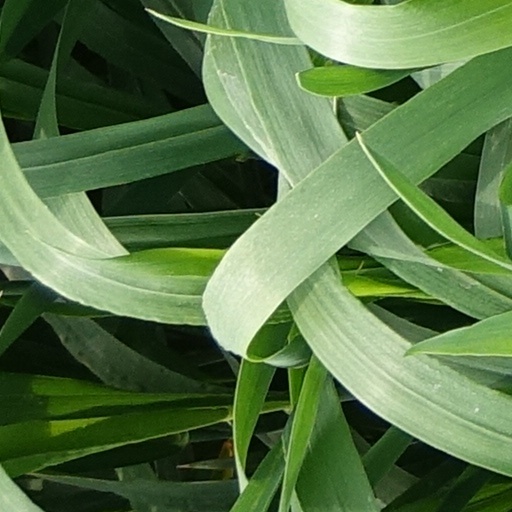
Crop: wheat